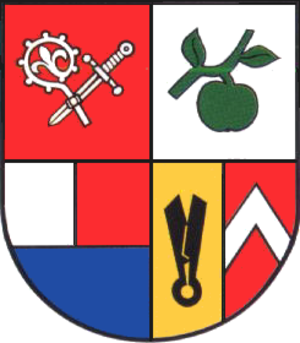
Effelder-Rauenstein était une commune allemande de Thuringe, située dans l'arrondissement de Sonneberg. Formée en 1994, elle a fusionné avec la commune de Mengersgereuth-Hämmern le 1ᵉʳ janvier 2012 pour former la commune de Frankenblick.